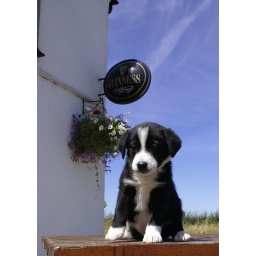
guinness the puppy posing under the guinness sign at pub